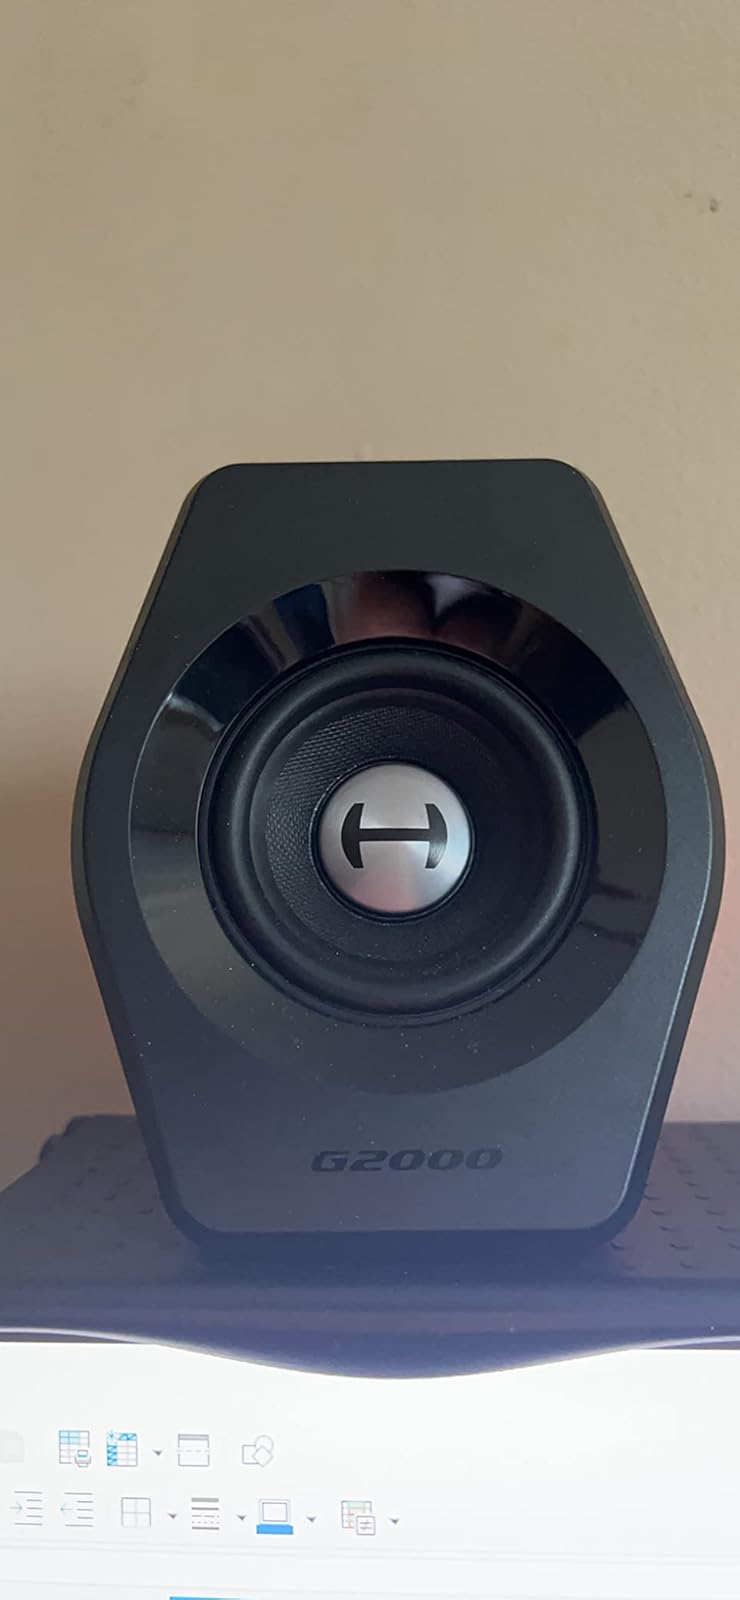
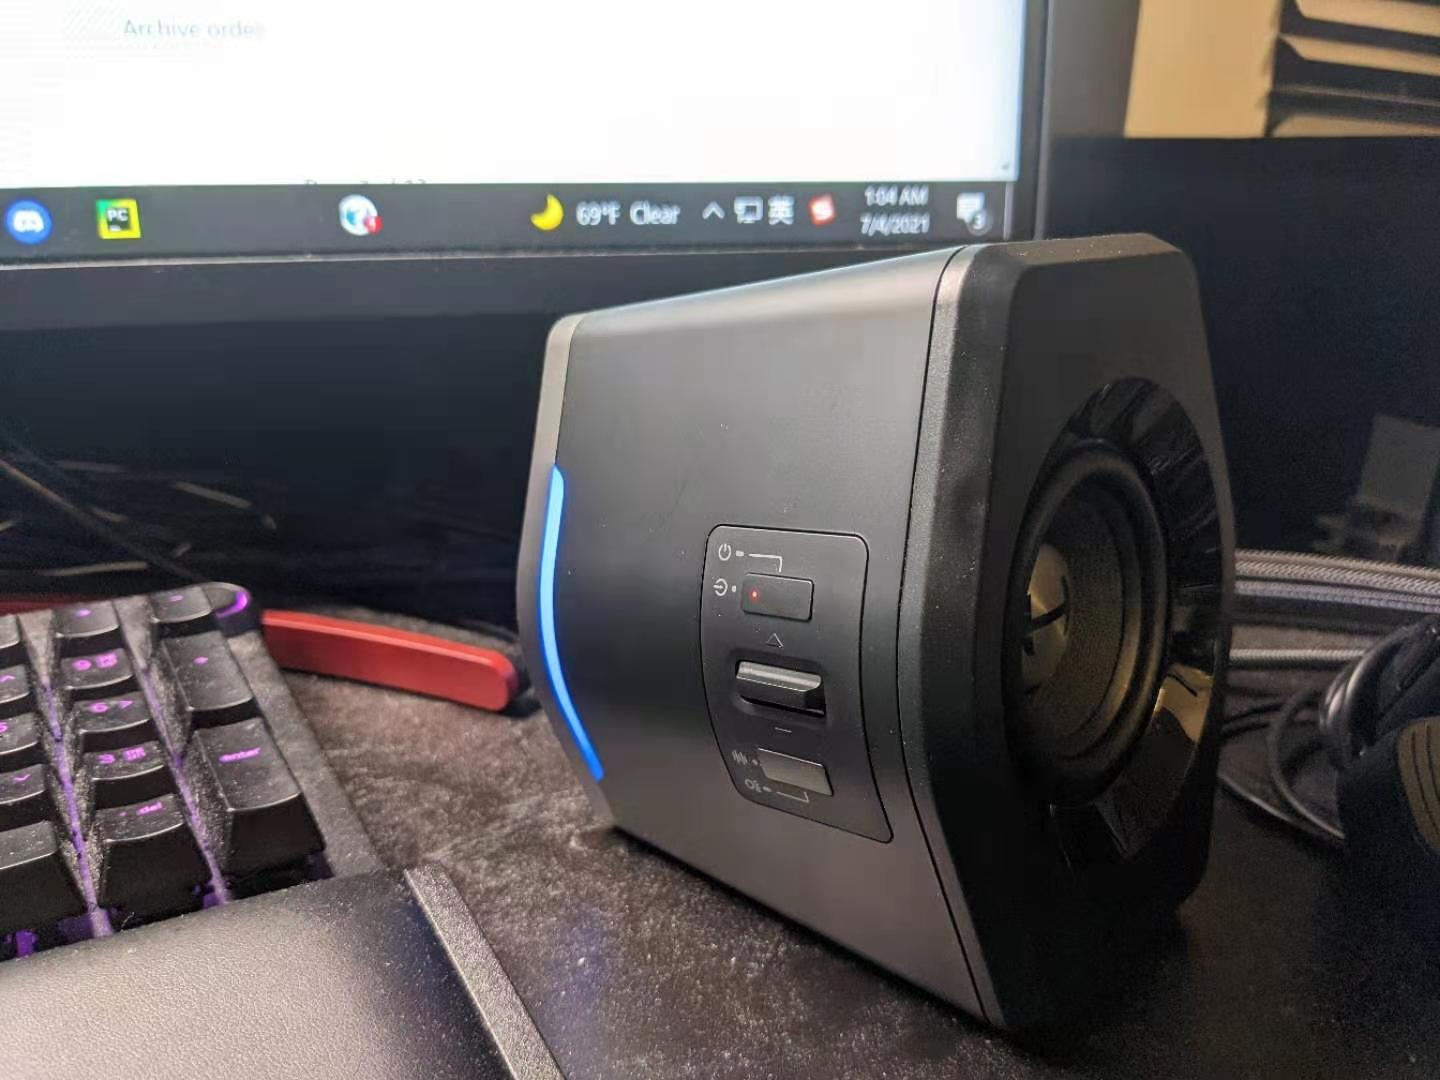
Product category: speaker
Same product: yes